Kodak

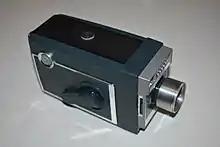
Kodak Automatic 8 film camera

The Kodak brand is licensed to several consumer products produced by other companies, such as the PIXPRO line of digital cameras manufactured by JK Imaging.